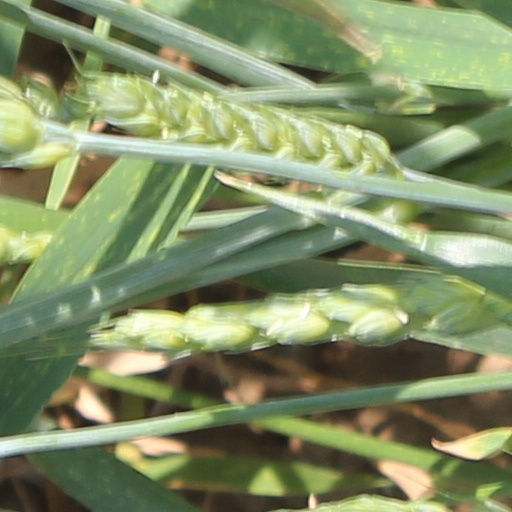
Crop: wheat